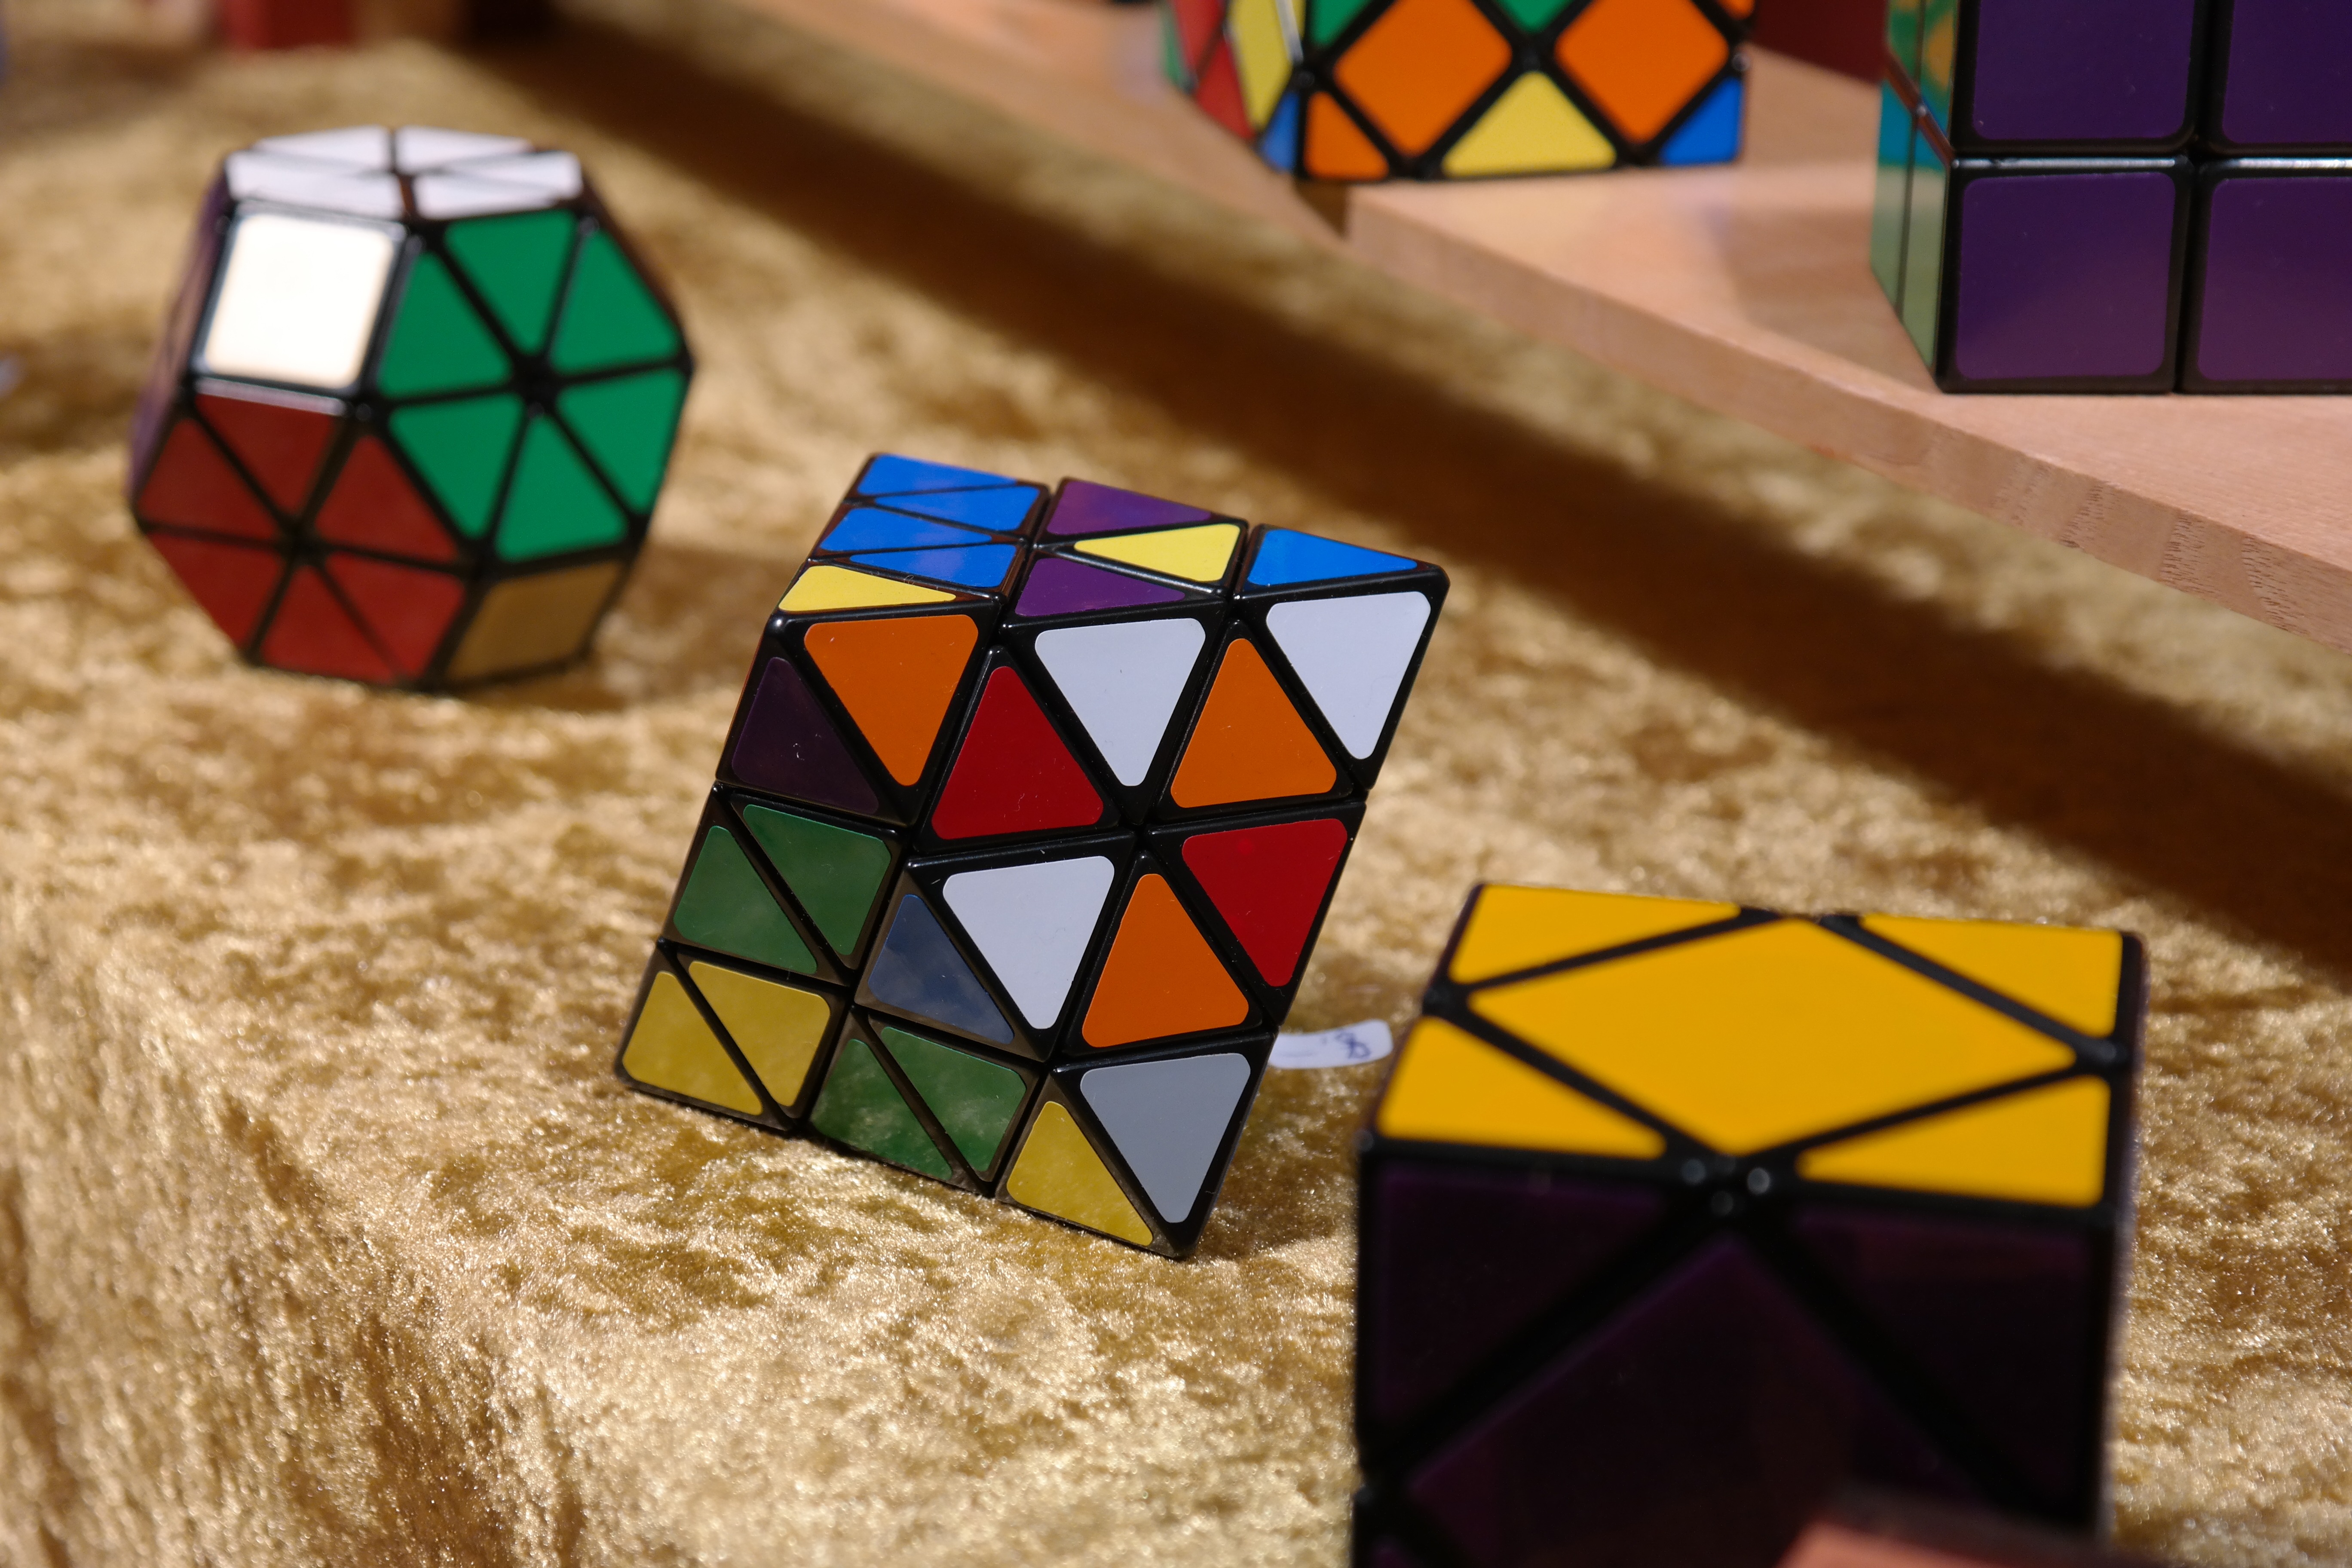
play, window, glass, color, metal, toy, material, stained glass, runaway, stand, stall, symmetry, toys, christmas market, puzzle, patience, difficult, tiefensch rfe, christmas stand, sales stand, tricky, patience games, puzzle piece, rubik's cube, magic cube, mechanical puzzle